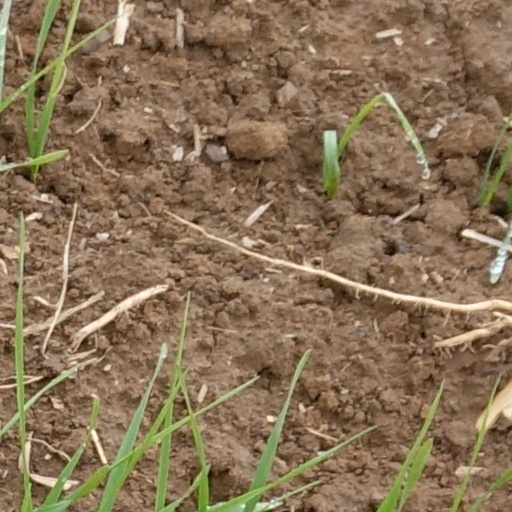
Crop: wheat